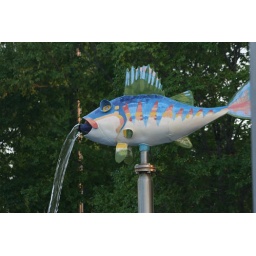
Photo taken with the Louisville Walk Group, 8/8/09. Spitting fish in the water area of the park on Louisville's Waterfront